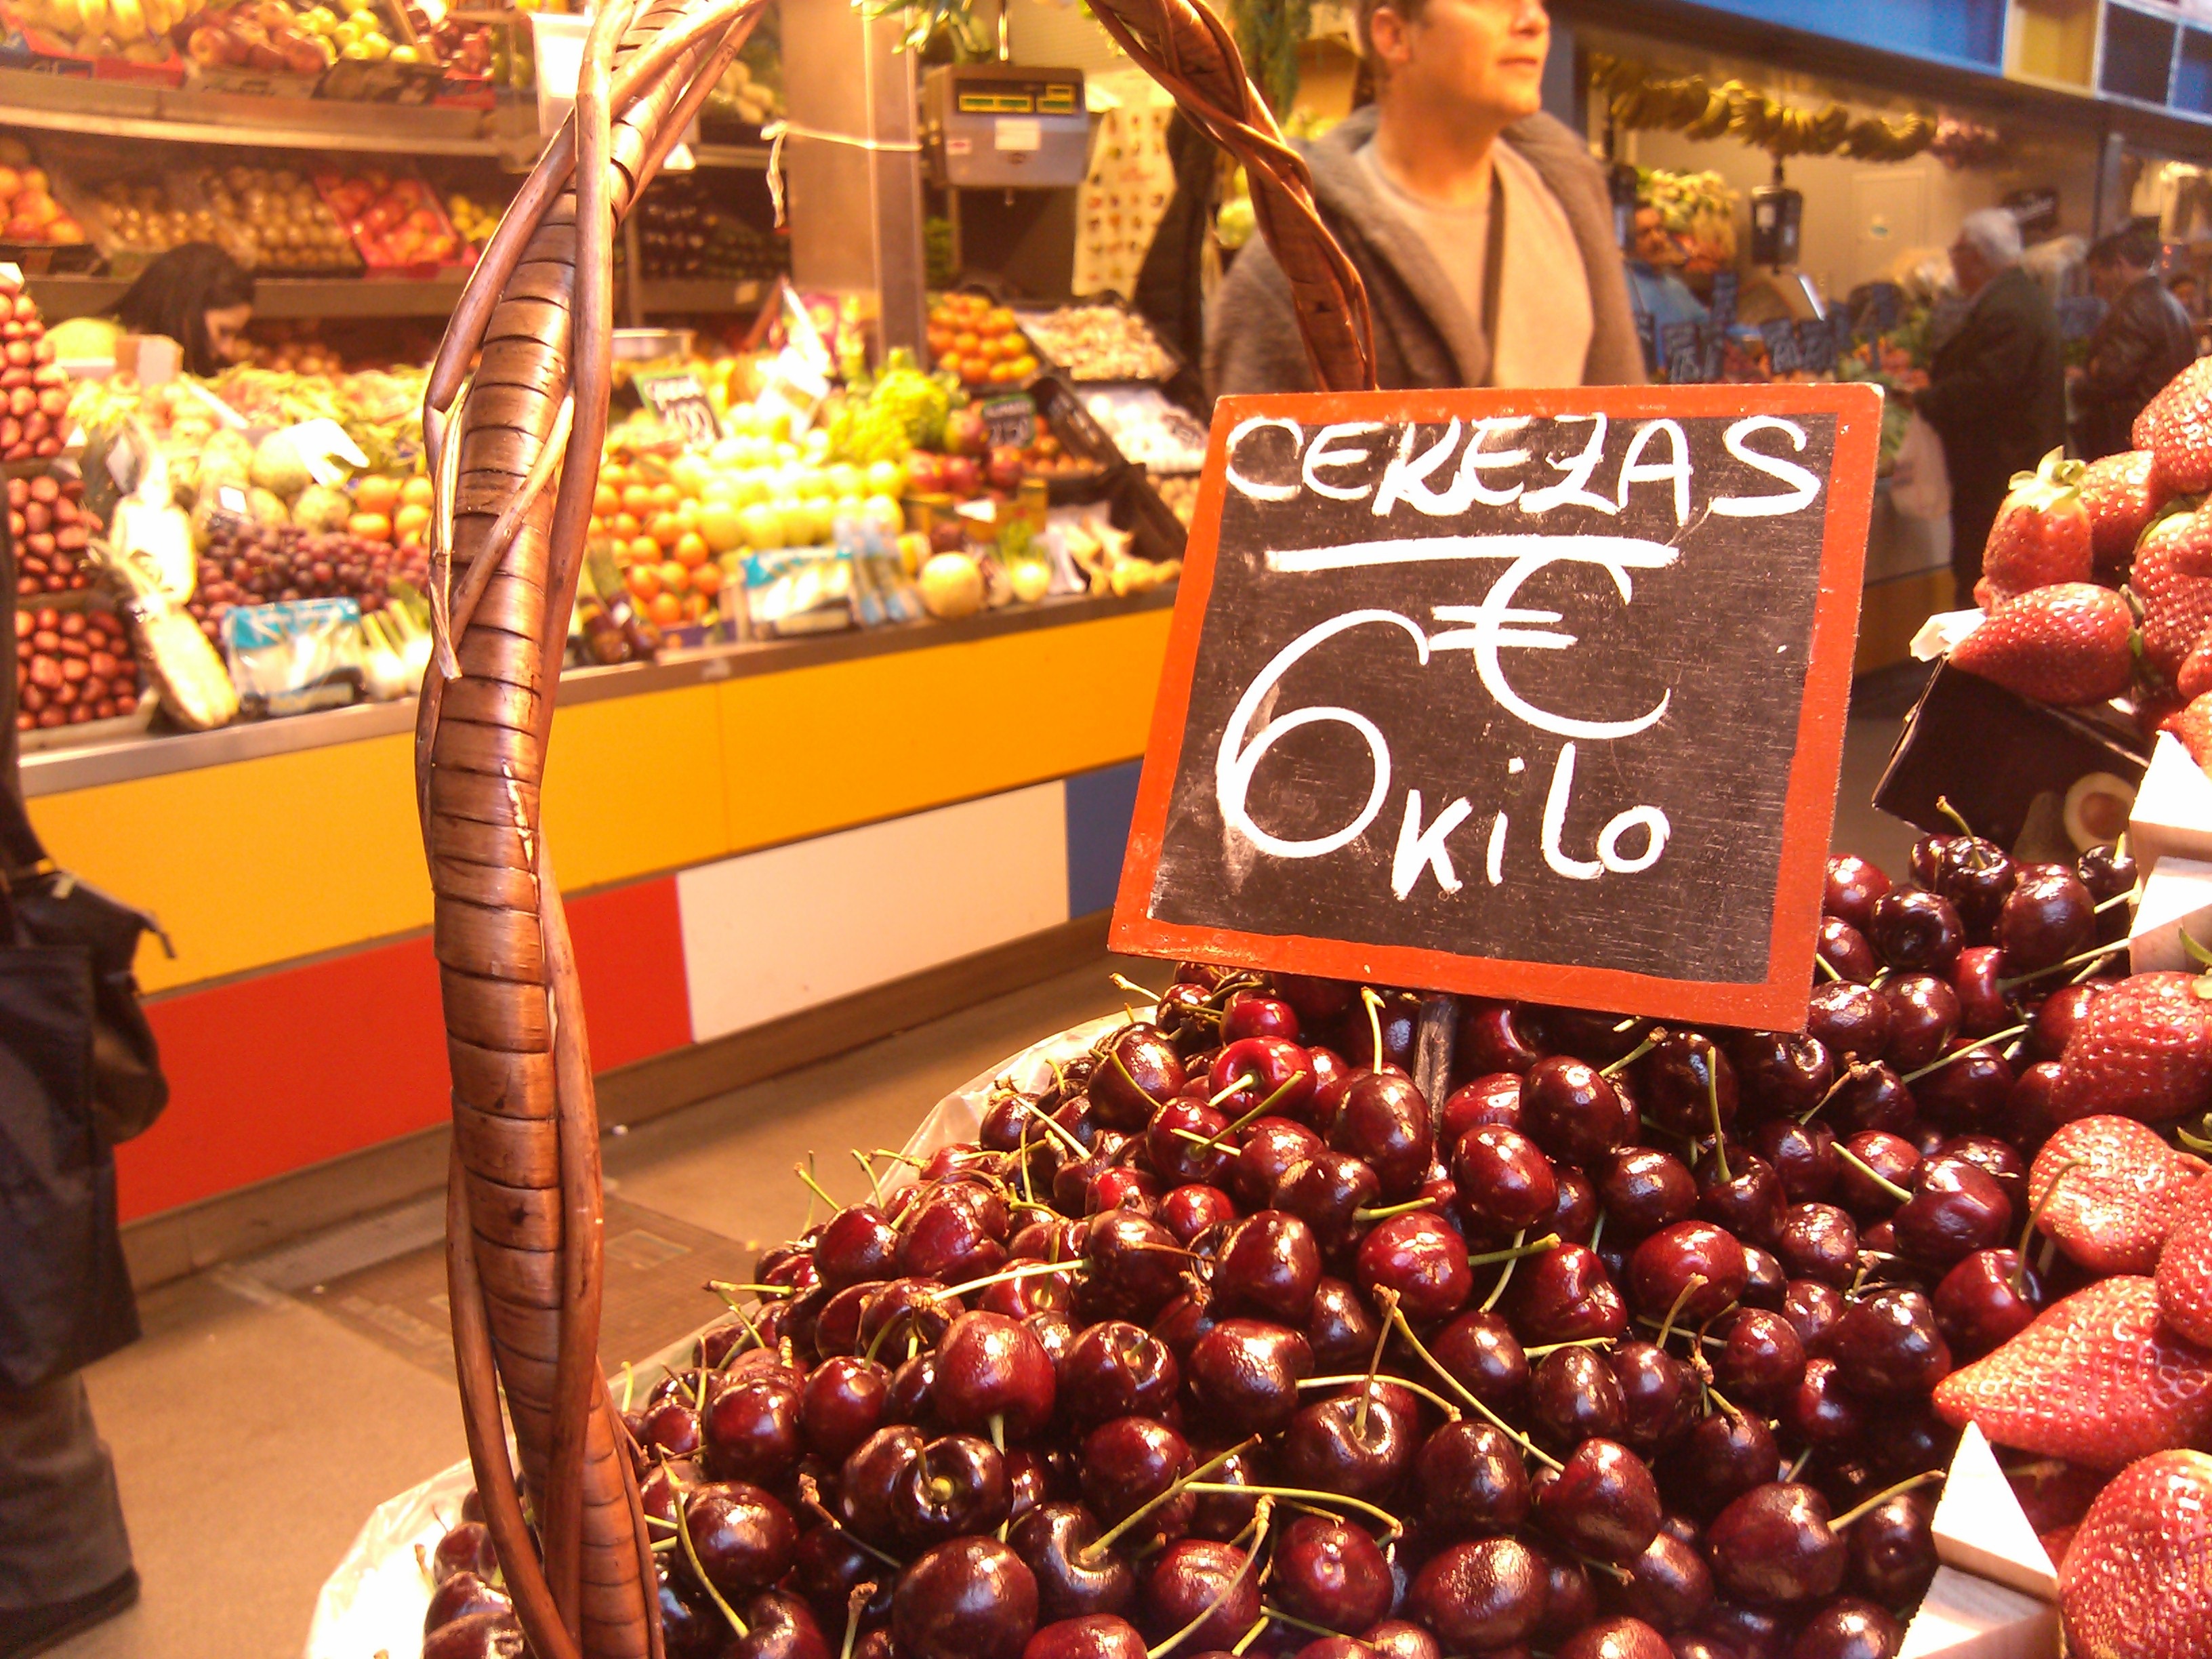
plant, fruit, city, meal, food, red, produce, market, marketplace, public space, power, cherry, retail, cherries, malaga, sense